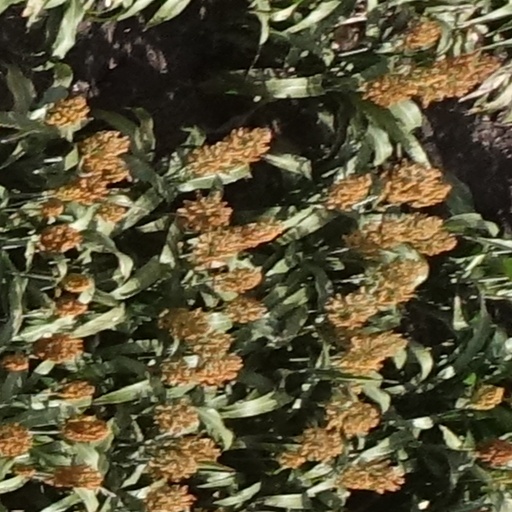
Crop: sorghum